Battle of Kápolna

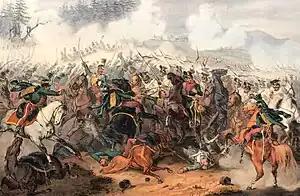
Cavalry battle at Kápolna. (J. Höfelich Armee Bulletin XXVI)

After informing Guyon about the start of the battle, and ordering him to rush on the battlefield, Görgei arrived in Kál only after 9 p.m. and ordered two battalions to defend the Kál bridgehead and Kompolt. Then Görgei went to Dembiński to receive new orders, arriving there at 11 o'clock and reported that Guyon's division arrived at Kerecsend. "Why aren't you in your place?" was blasted at him by Dembiński, pointing towards Verpelét. - "The right flank has already retreated because you are not in your place." "I have nothing to do with the right wing, because" [according to your order] "I command the left." - replied Görgei, who, as presented above, had to bring the Hungarian units which were far away from the battlefield, and, of course, as a result of this, was unaware of Dembiński's new orders and the state of the battle. "But I have sent you orders to command the right flank, and you are to gallop there at once," said the irritated Dembiński, and Görgei, understanding that this was no time for discussion because the fate of the army was at stake, immediately obeyed the order, silently bowing his head.